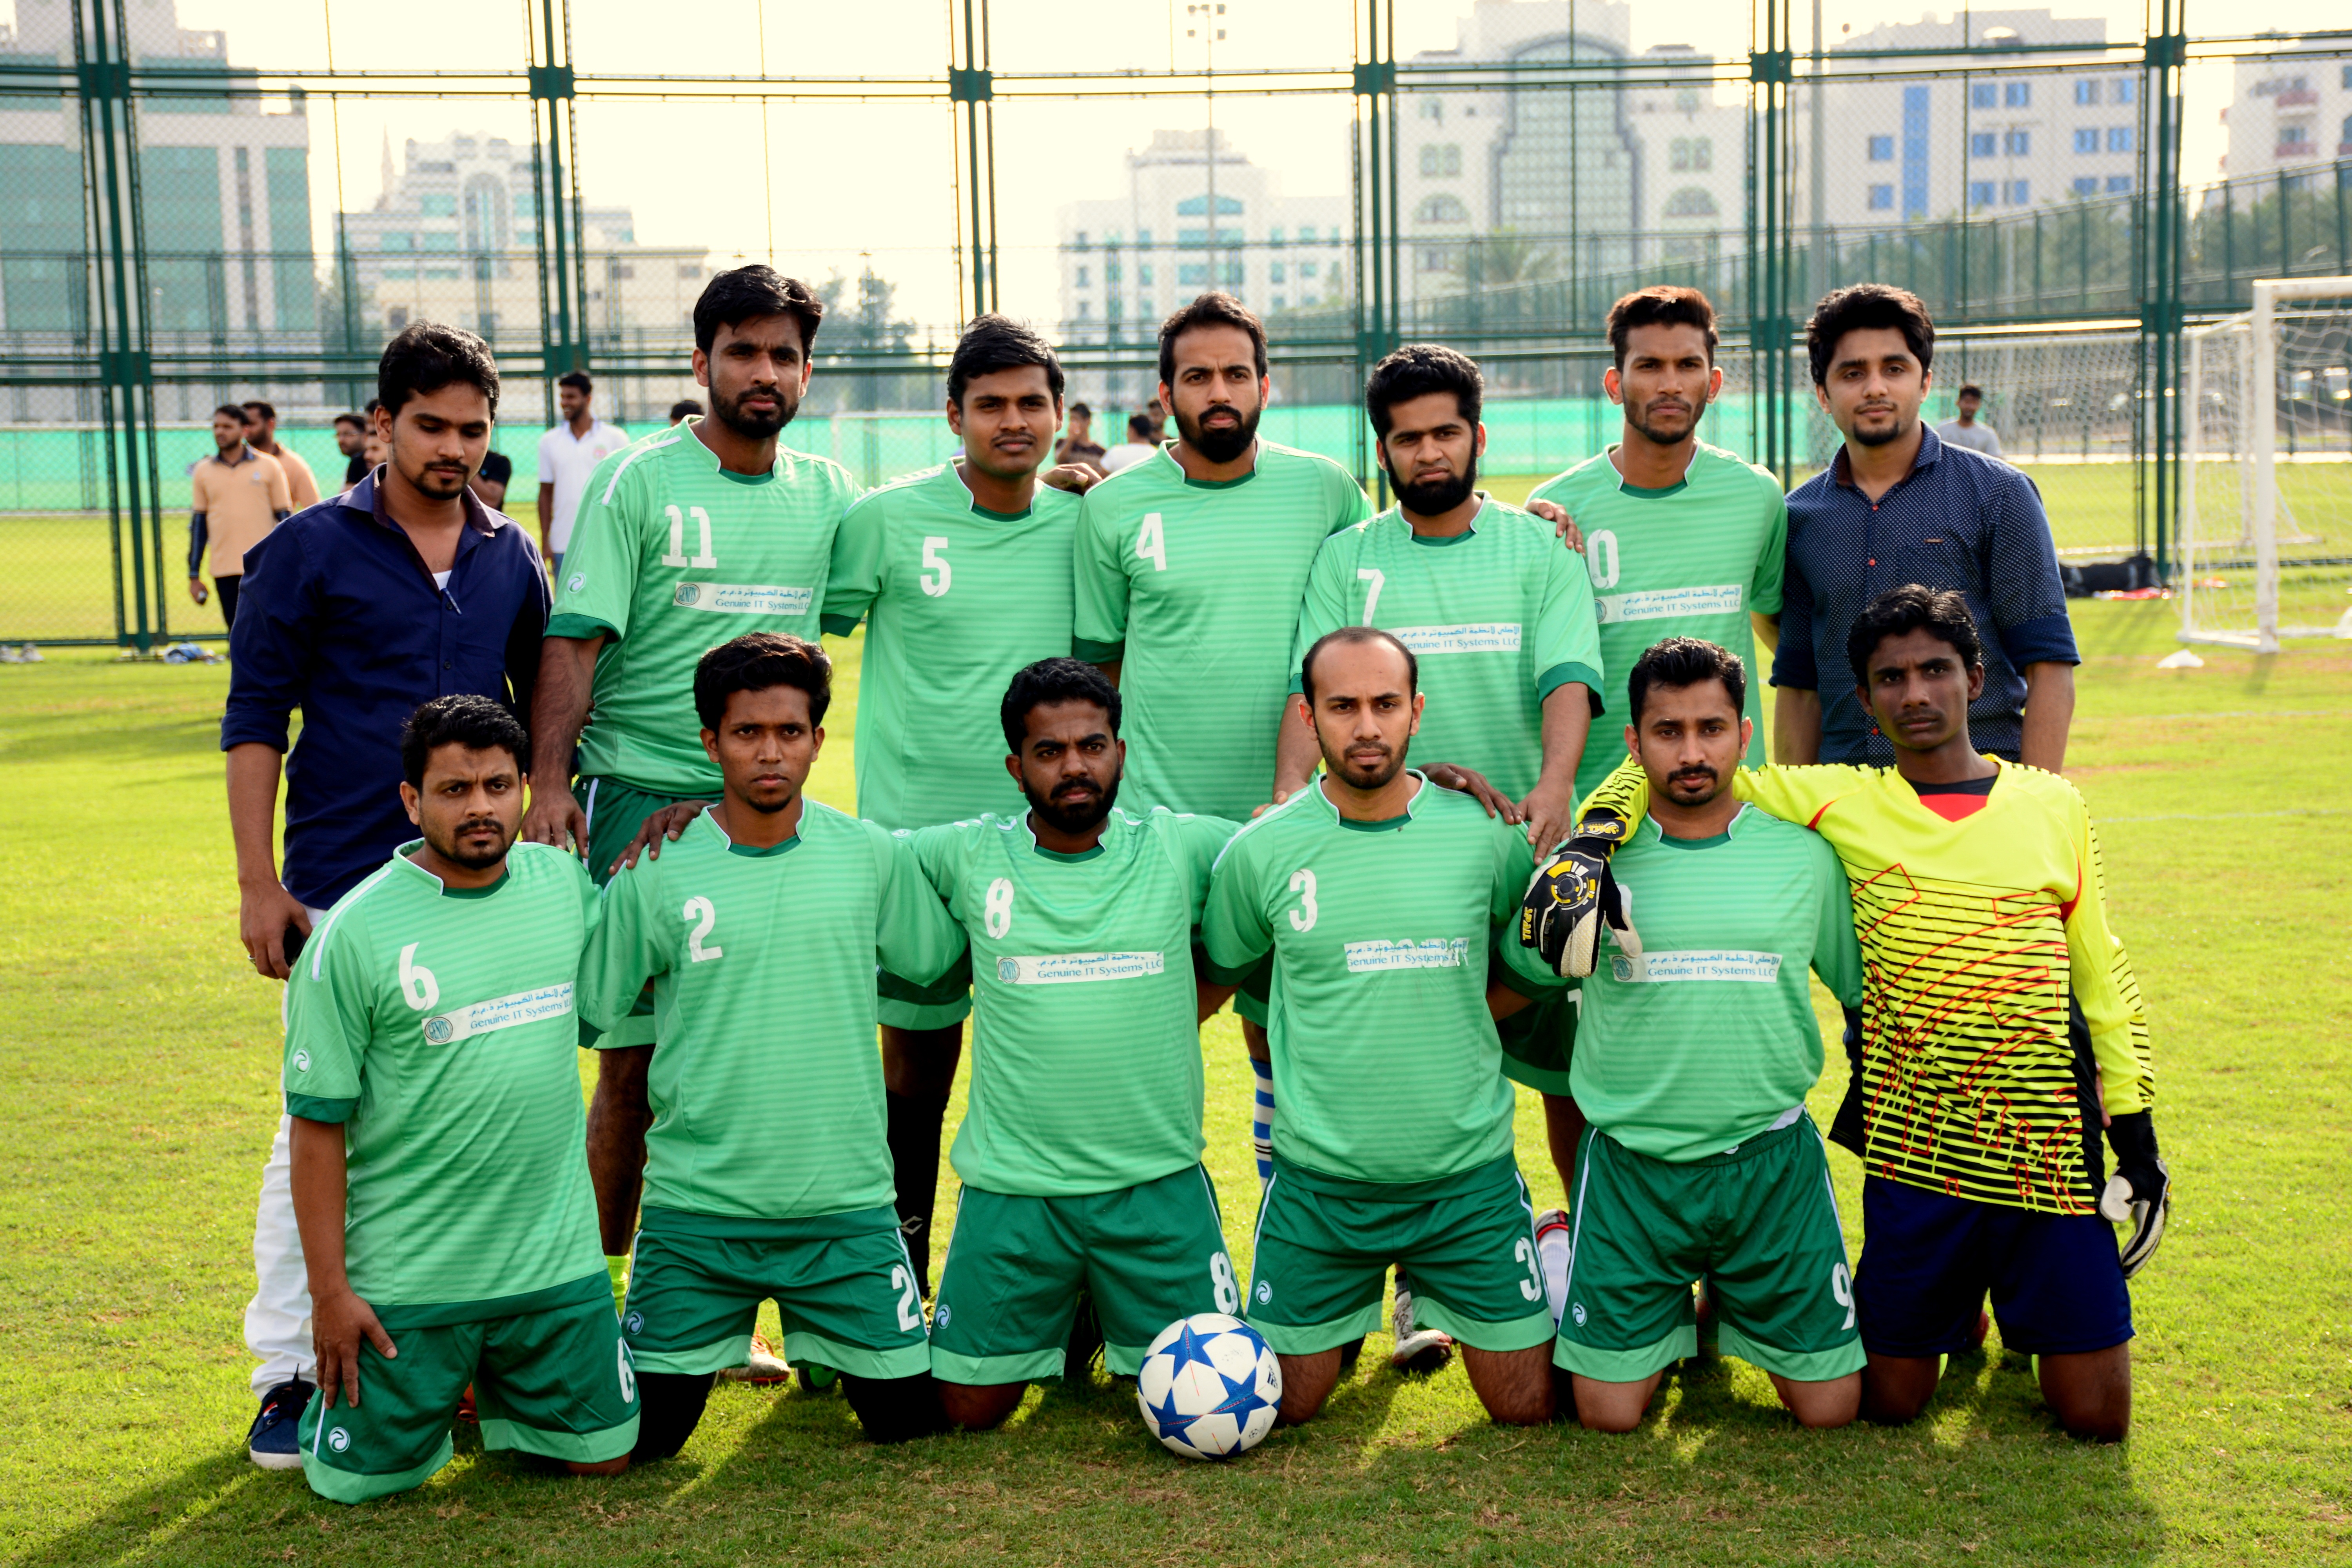
soccer, together, football, player, team, sports, tournament, middle east, football player, before the game, competition event